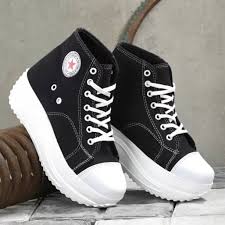
Label: Sneaker